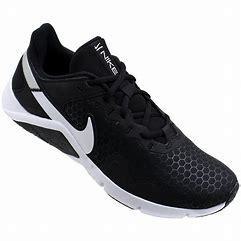
Brand: Nike
Model: Legend Essential 2